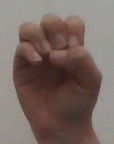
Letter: ha